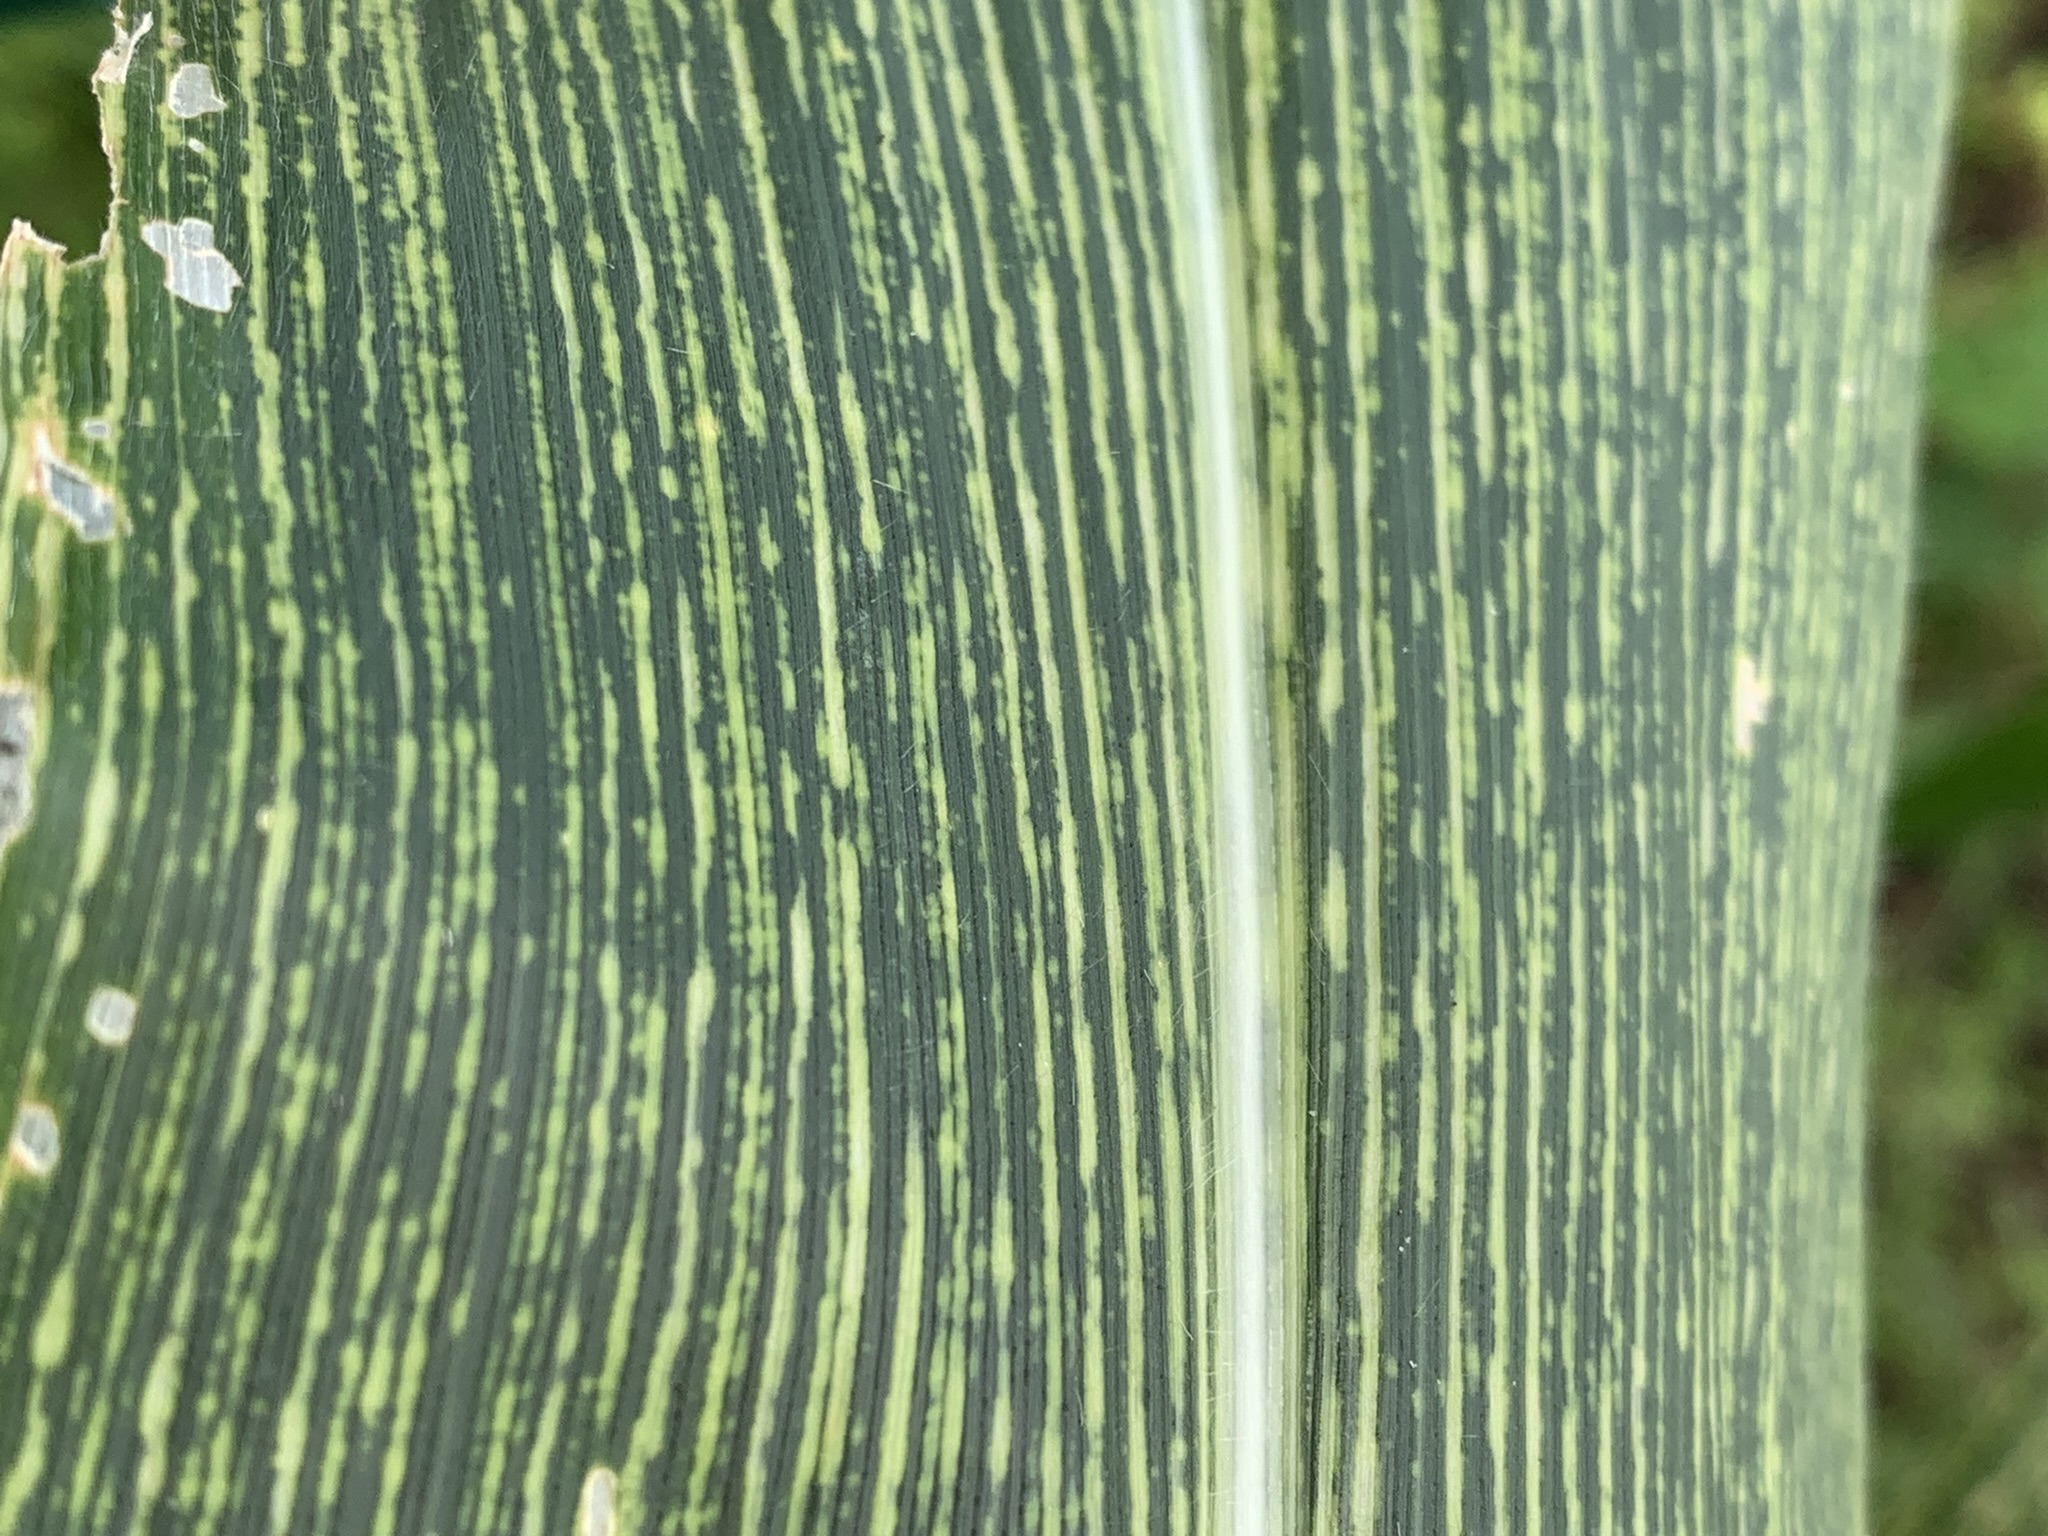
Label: MSV